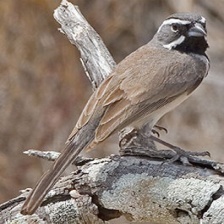
Species: BLACK-THROATED SPARROW
Scientific name: AMPHISPIZA BILINEATA